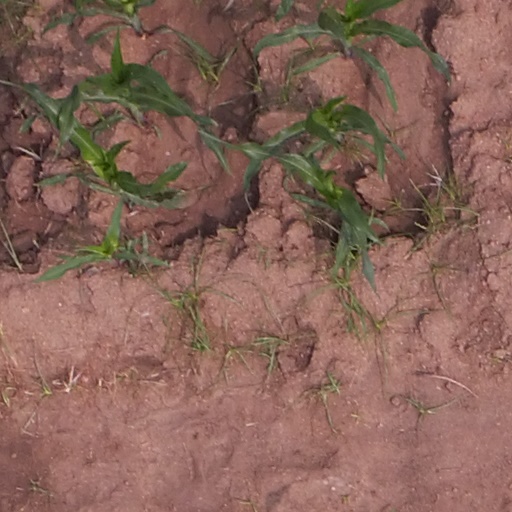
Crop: maize; corn